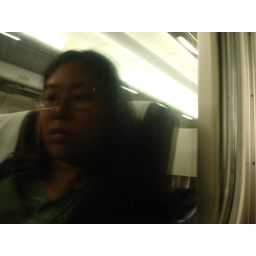
I'm playing with the camera and the reflections in the train windows when we pass through tunnels.